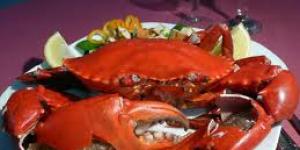
centollo cocido